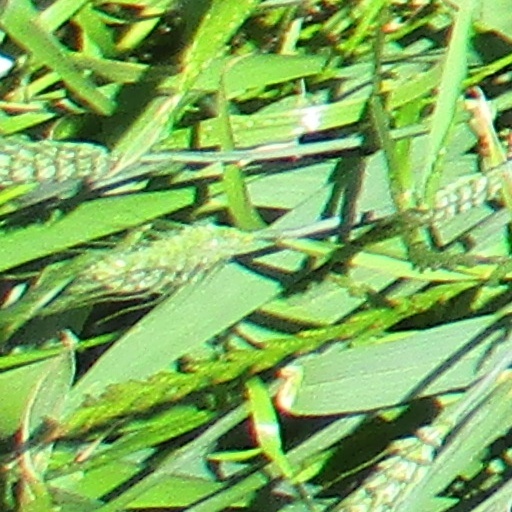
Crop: wheat